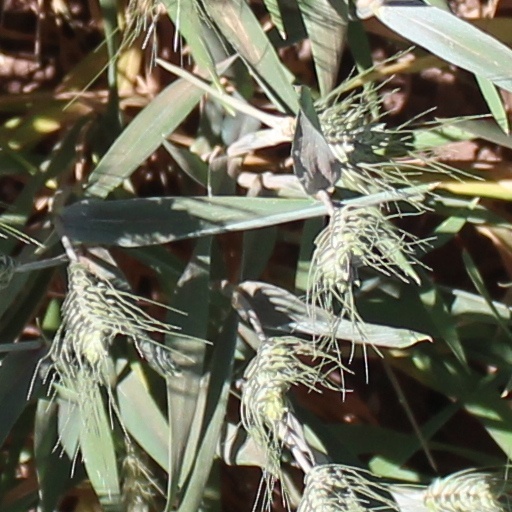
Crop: wheat